I Love You, Apple, I Love You, Orange

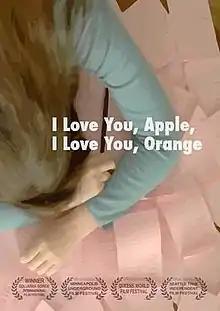
DVD cover

I Love You, Apple, I Love You, Orange is a 2013 American independent romantic comedy-drama film by Horam Kim. It stars Kim, Lori Anne Smithey, Stefan Griswold, and Victoria Blake, and follows a lonely young woman who has to deal with a budding romance and the talking food in her life. The film combines live action with stop motion animation and is considered part of the mumblecore movement.